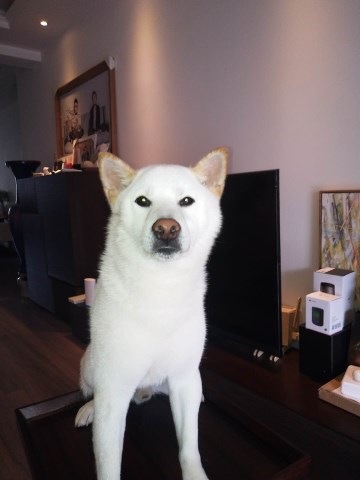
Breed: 1043-n000001-Shiba_Dog